Alejandro Utrilla Belbel

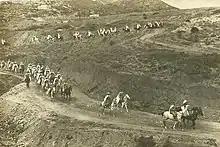
regulares in action, Morocco

In 1910 Utrilla obtained his first service assignment, namely to Regimento de Caballería Dragones de Santiago, at the time stationed in Barcelona. The garrison duty did not last longer than a year; in 1911 he was posted to Cazadores de Taxdirt, a combat unit deployed in Morocco. At the time the Spanish troops were involved in operations against Berber tribes around the outpost of Melilla. The fighting soon escalated into a so-called Kert Campaign, fought along the Melilla perimeter; during the crossing of the Kert river Utrilla commanded a machine-gun section. In 1912 he was promoted from sub-lieutenant to lieutenant (teniente primero) and with this rank in early 1913 he was transferred to the Cazadores de Alcántara regiment. The same year he was moved from the line to the rear and assumed duties at Cuadro Eventual de Larache, a replenishment centre of the unit.